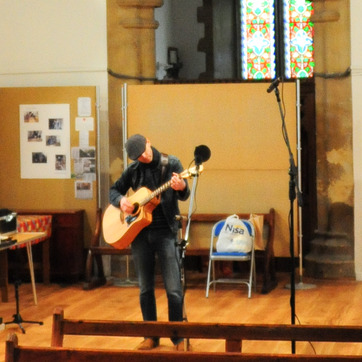
Material: skin